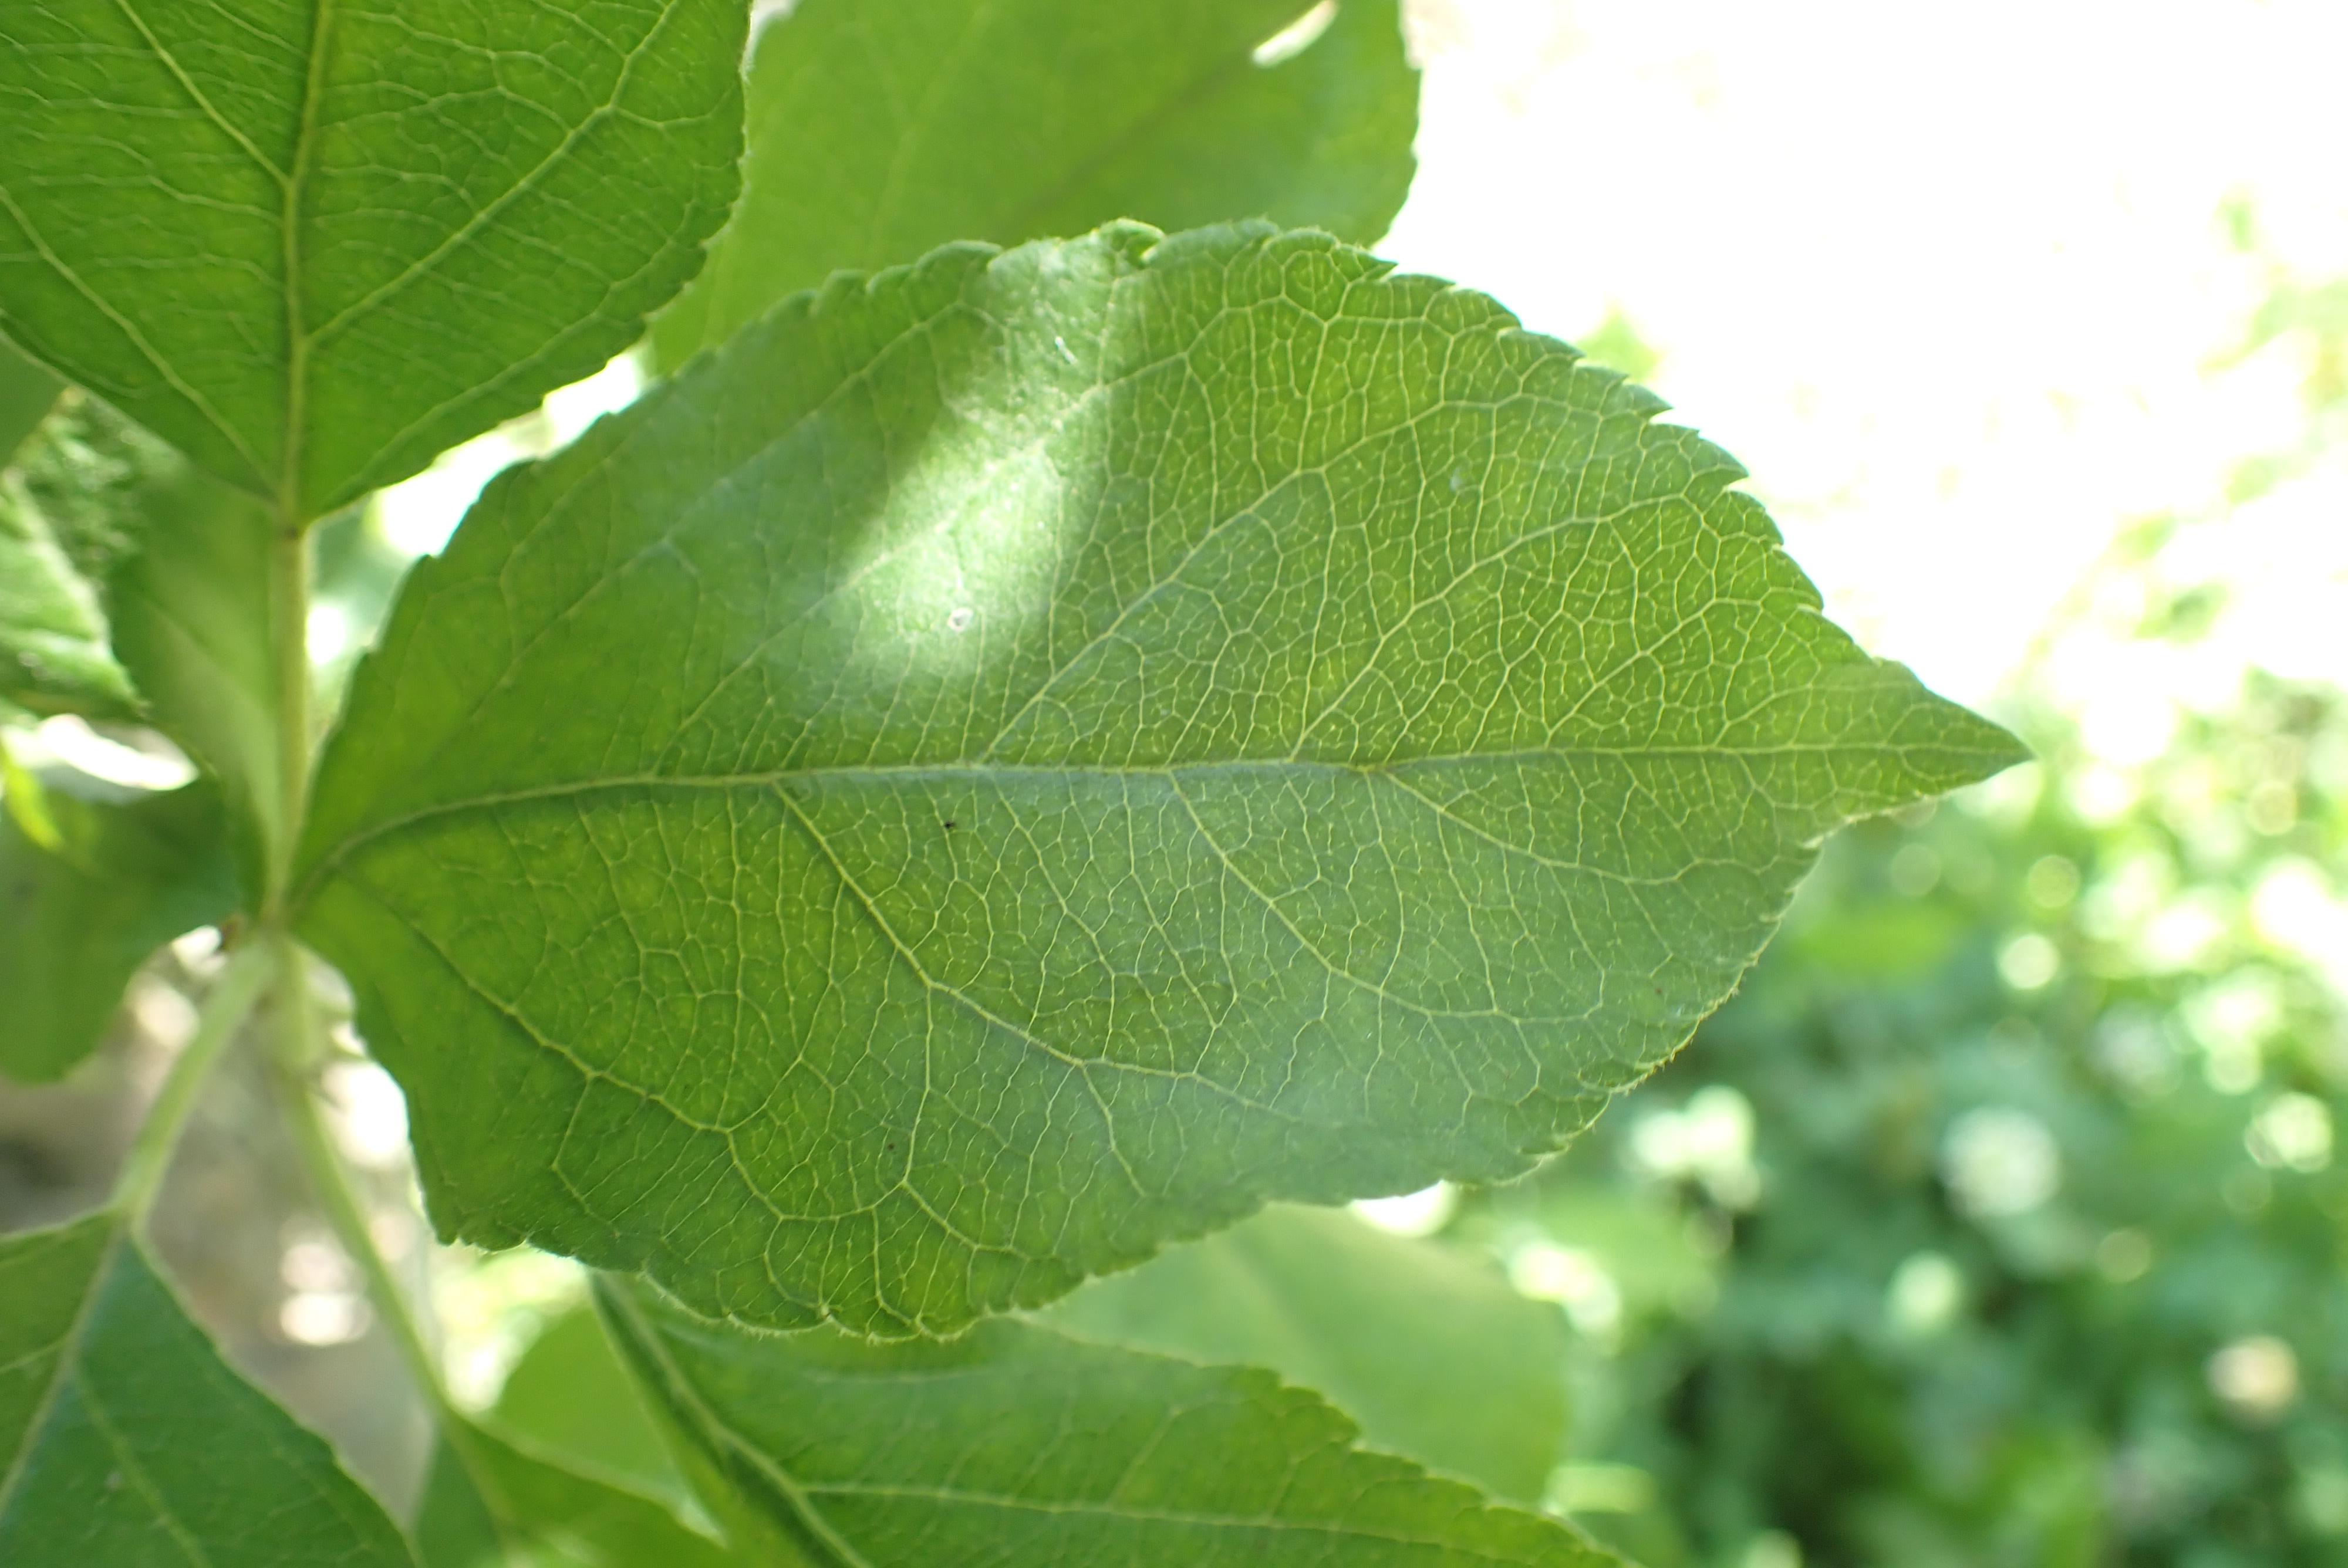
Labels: healthy